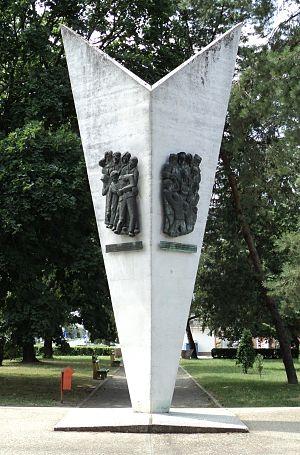
Cet article recense les monuments à la Seconde Guerre mondiale en Croatie.